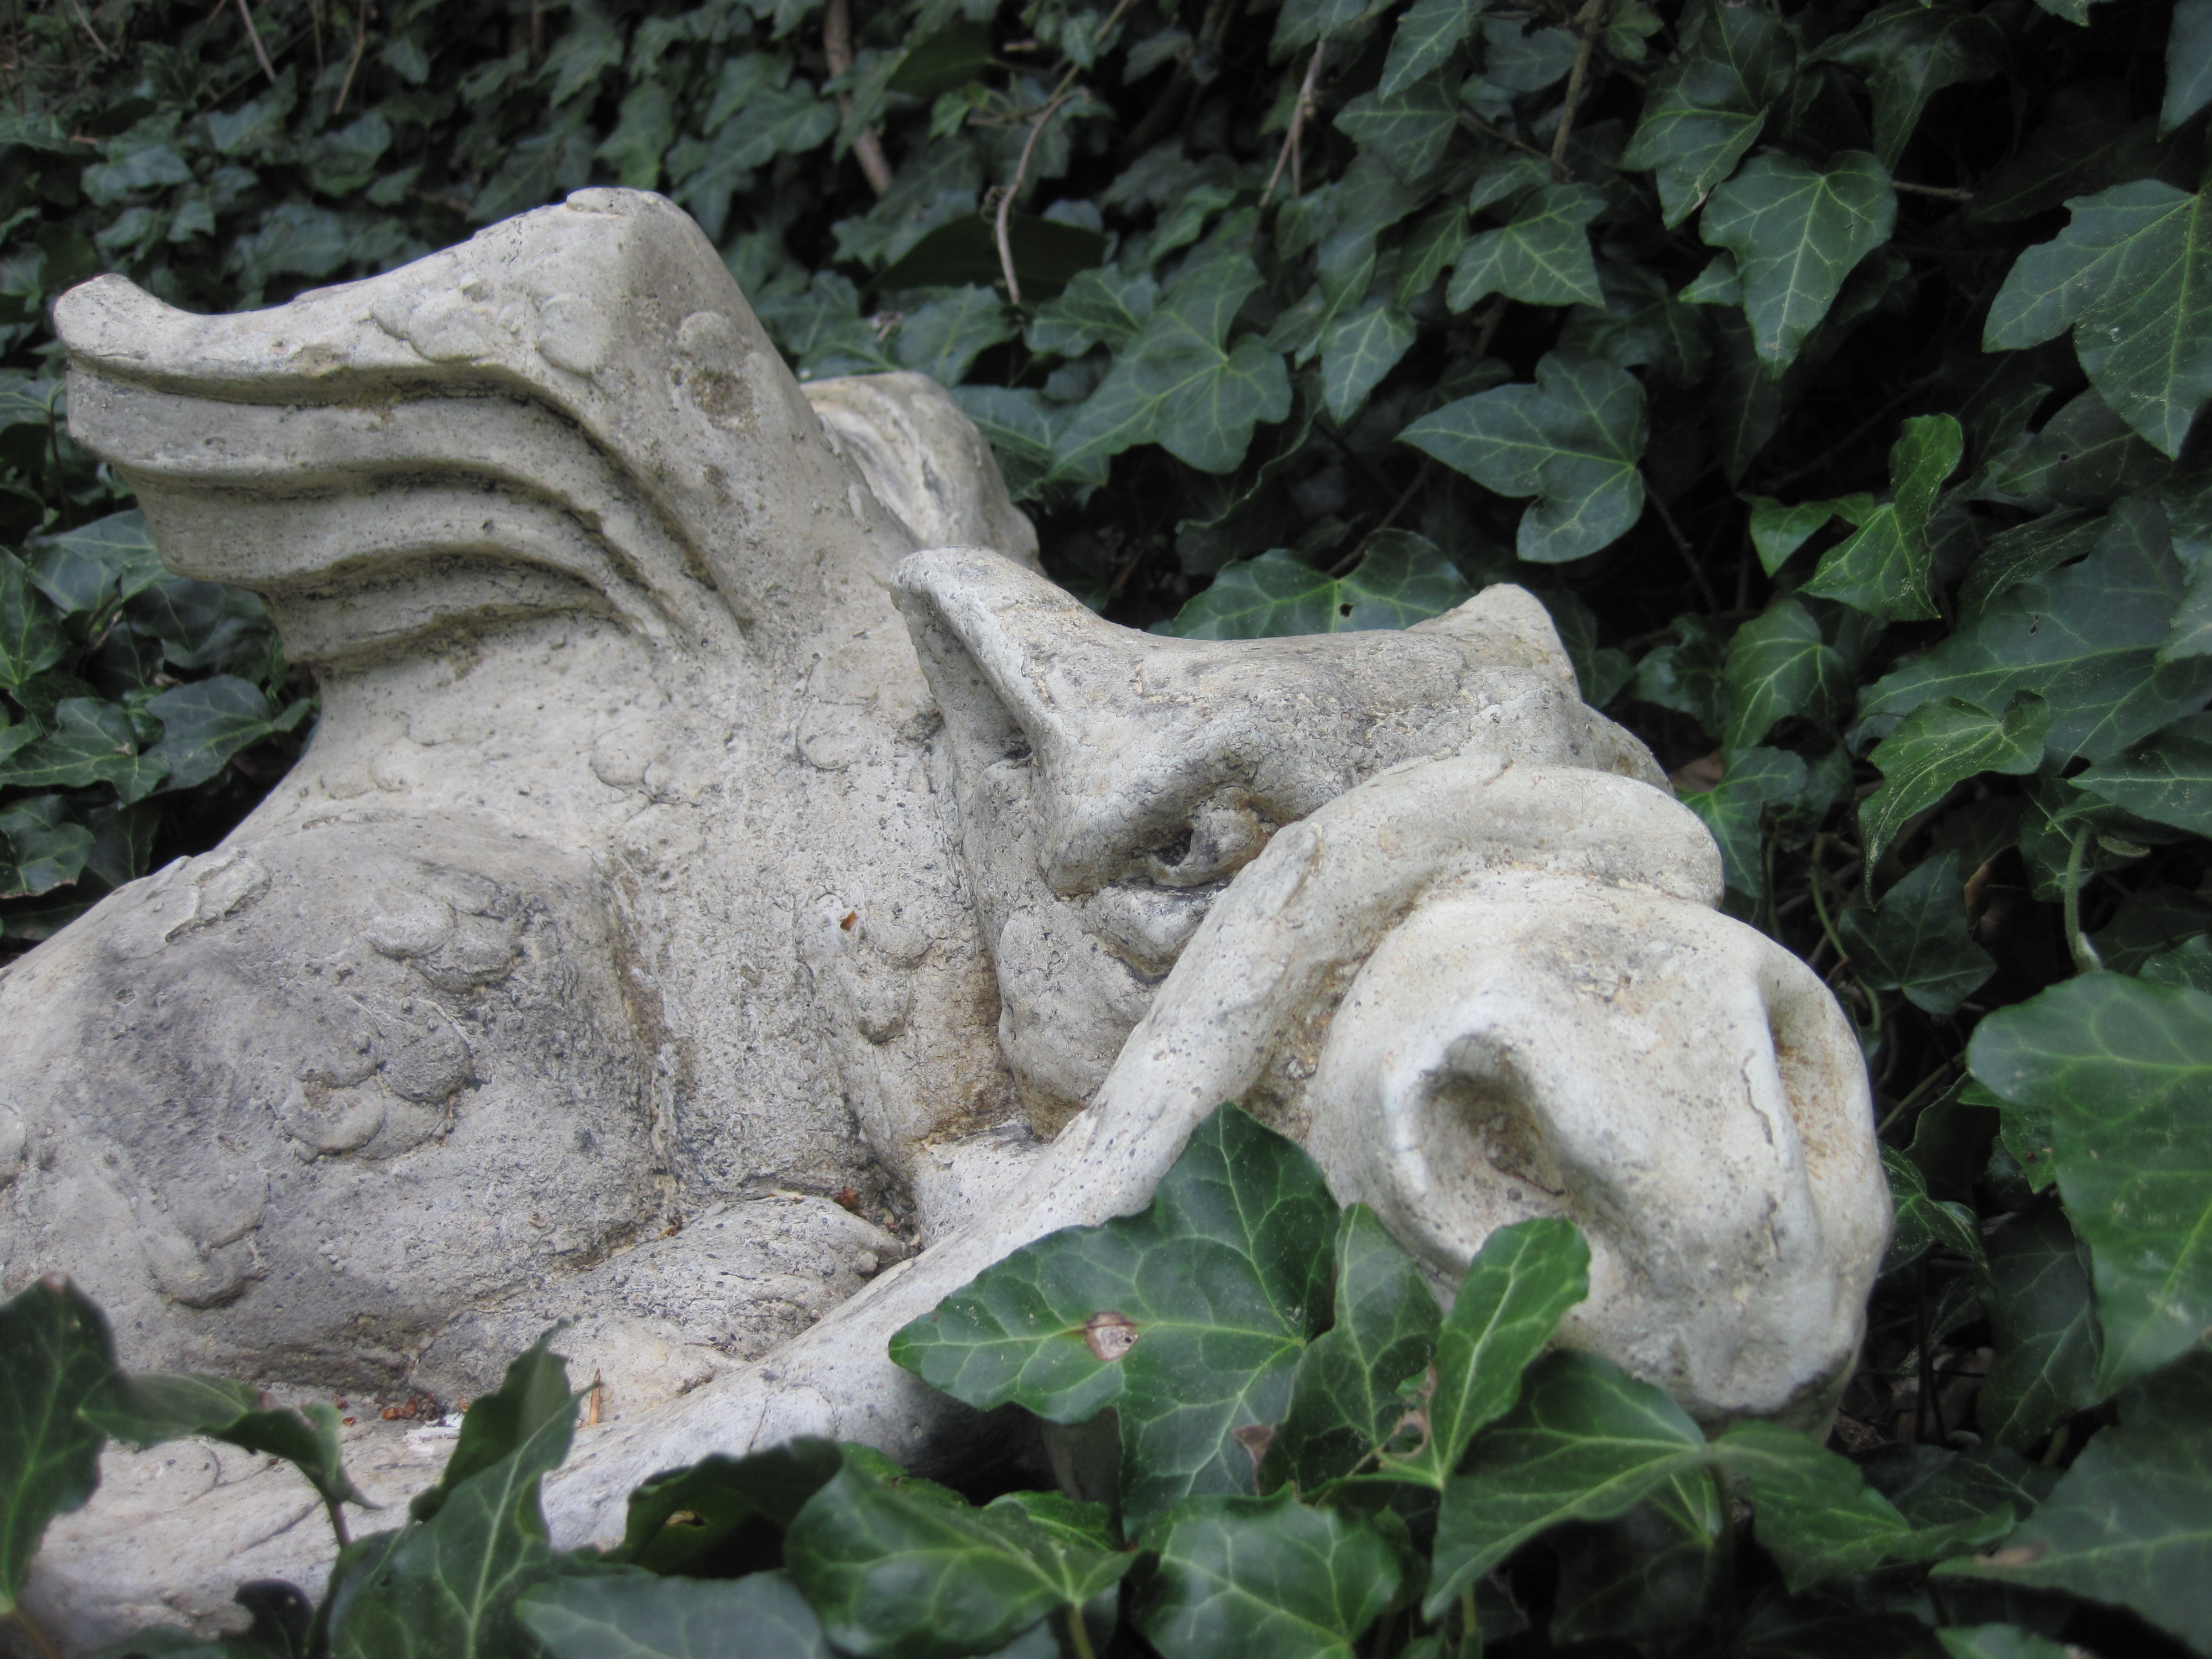
rock, leaf, flower, monument, statue, ivy, garden, deco, gargoyle, sculpture, art, figure, creature, dragon, carving, stone figure, mythical creatures